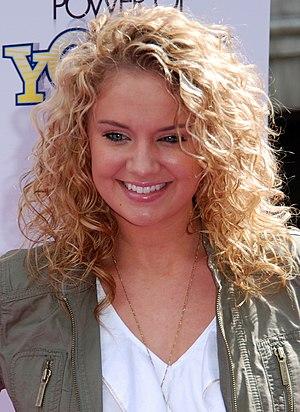
Tiffany Dawn Thornton est une actrice, chanteuse et auteur-compositrice-interprète américaine. Elle est connue pour avoir incarné le rôle de Tawni Hart dans la Disney Channel Original Series, Sonny. Ainsi, en 2011, elle a repris son rôle dans une autre Disney Channel Original Series, Sketches à gogo !, qui est une suite de Sonny à la suite du départ de l'actrice principale de la série, Demi Lovato.